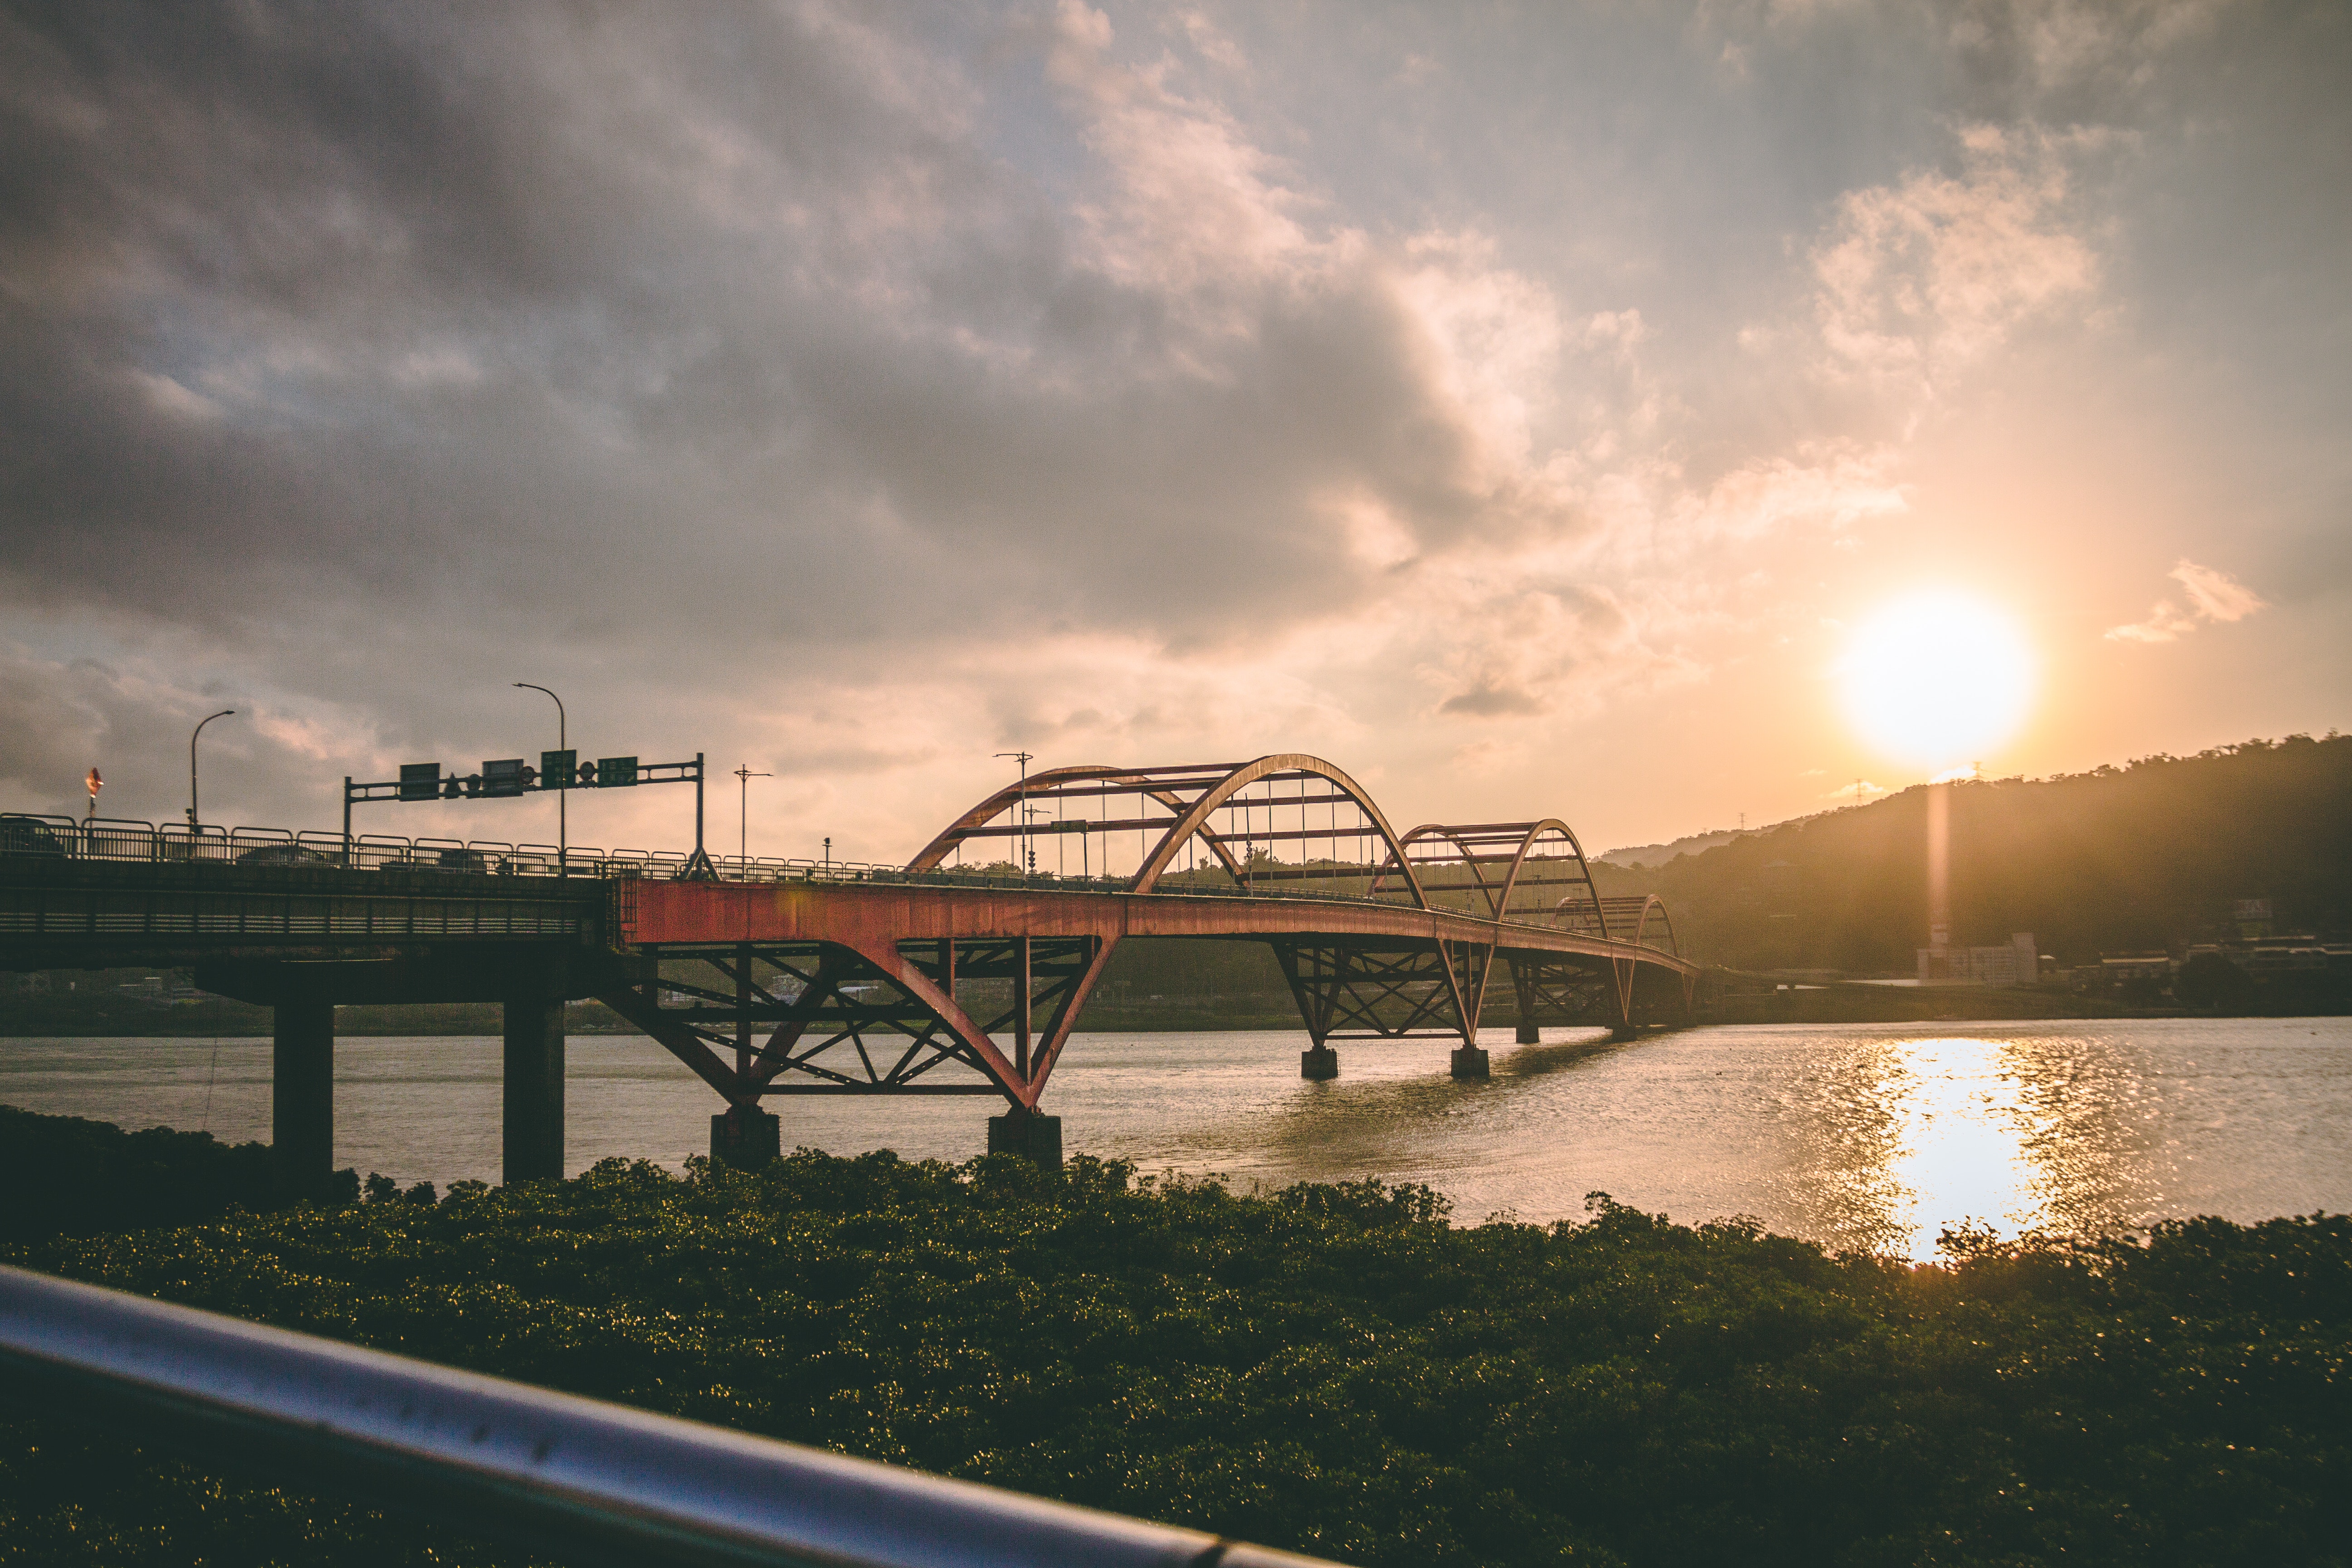
sky, water, cloud, waterway, morning, sunset, sunlight, river, vehicle, horizon, bridge, evening, photography, road, lake, sunrise, reflection, nonbuilding structure, metal